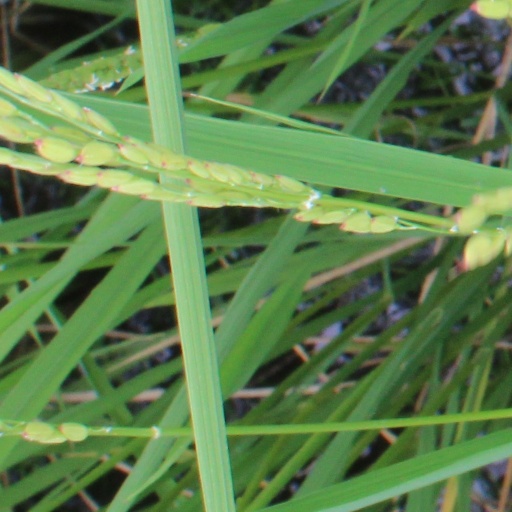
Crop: rice